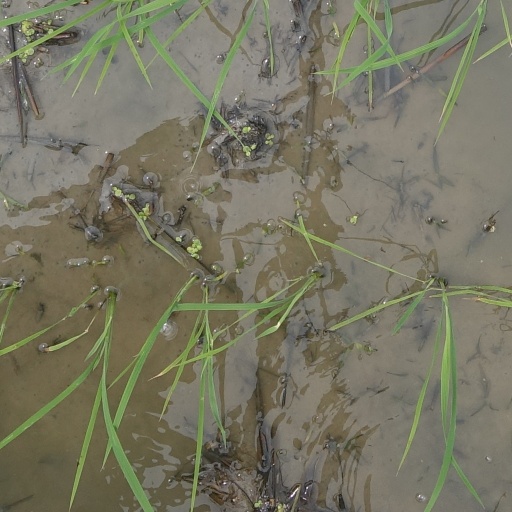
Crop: rice